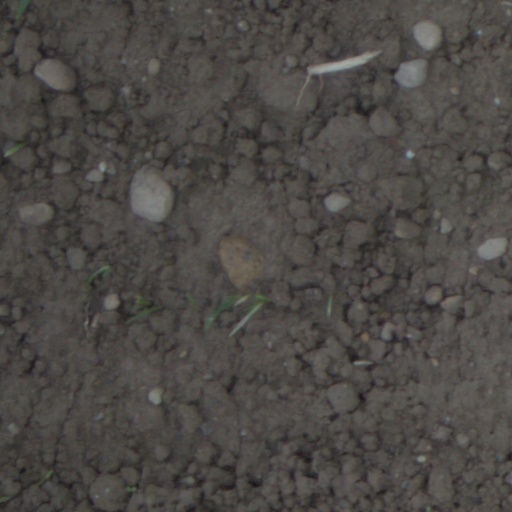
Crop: wheat